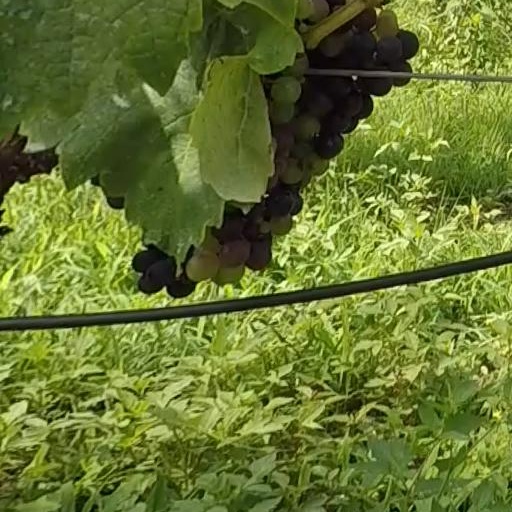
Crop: grape